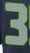
Number: 3